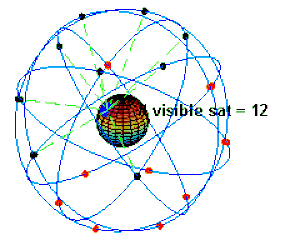
On appelle physique classique l'ensemble des théories physiques validées jusqu'à la fin du XIXᵉ siècle, à savoir :
Une constellation de satellites est un groupe de satellites artificiels qui travaillent de concert. Les satellites orbitent selon des orbites choisies et synchronisées de sorte que leurs couvertures au sol respectives se chevauchent et se complètent au lieu d’interférer entre elles.
OneWeb est un projet de constellation d'environ 600 satellites de télécommunications circulant sur une orbite basse pour fournir aux particuliers un accès à Internet à haut débit dans les régions non desservies par des liaisons terrestres à partir de 2022. Jusque-là, les constellations de satellites comprenaient quelques dizaines de satellites. OneWeb est le premier des nombreux projets de méga-constellations à être partiellement déployé. Ce projet est développé par la société américaine OneWeb, créée dans cet objectif et basée à Arlington en Virginie. Il est dirigé par l’américain Greg Wyler créateur de la constellation de satellites O3b Networks.
Le Global Positioning System, originellement connu sous le nom de Navstar GPS, est un système de positionnement par satellites appartenant au gouvernement des États-Unis. Mis en place par le département de la Défense des États-Unis à des fins militaires à partir de 1973, le système avec vingt-quatre satellites est totalement opérationnel en 1995 et s'ouvre au civil en 2000.
Un système de positionnement par satellites également désigné sous le sigle GNSS. est un ensemble de composants reposant sur une constellation de satellites artificiels permettant de fournir à un utilisateur par l’intermédiaire d'un récepteur portable de petite taille sa position 3D, sa vitesse 3D et l'heure. Cette catégorie de système de géopositionnement se caractérise par une précision métrique, sa couverture mondiale et la compacité des terminaux, mais également par sa sensibilité aux obstacles présents entre le terminal récepteur et les satellites. Certains systèmes d'augmentation et de fiabilisation de portée régionale ou mondiales, gratuits ou payants, permettent de fiabiliser le système et d'améliorer les performances.